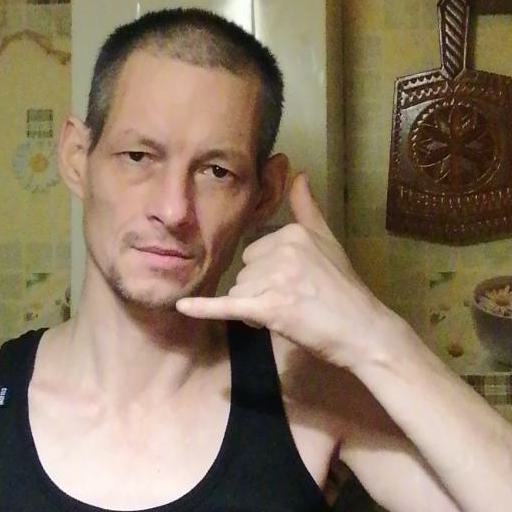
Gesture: call